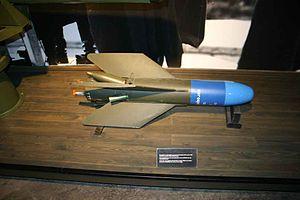
Le SS.11 est un des premiers missiles antichar à avoir connu une utilisation internationale. De fabrication française, il est filoguidé et part d'une rampe de lancement. Il a été adopté par l'Armée de terre française en 1958 et testé durant la guerre d'Algérie. Il existait en version air-sol tirée à partir d'un hélicoptère. Il est en service dans l'US Army comme AGM-22. Plus de 180 000 exemplaires ont été produits.